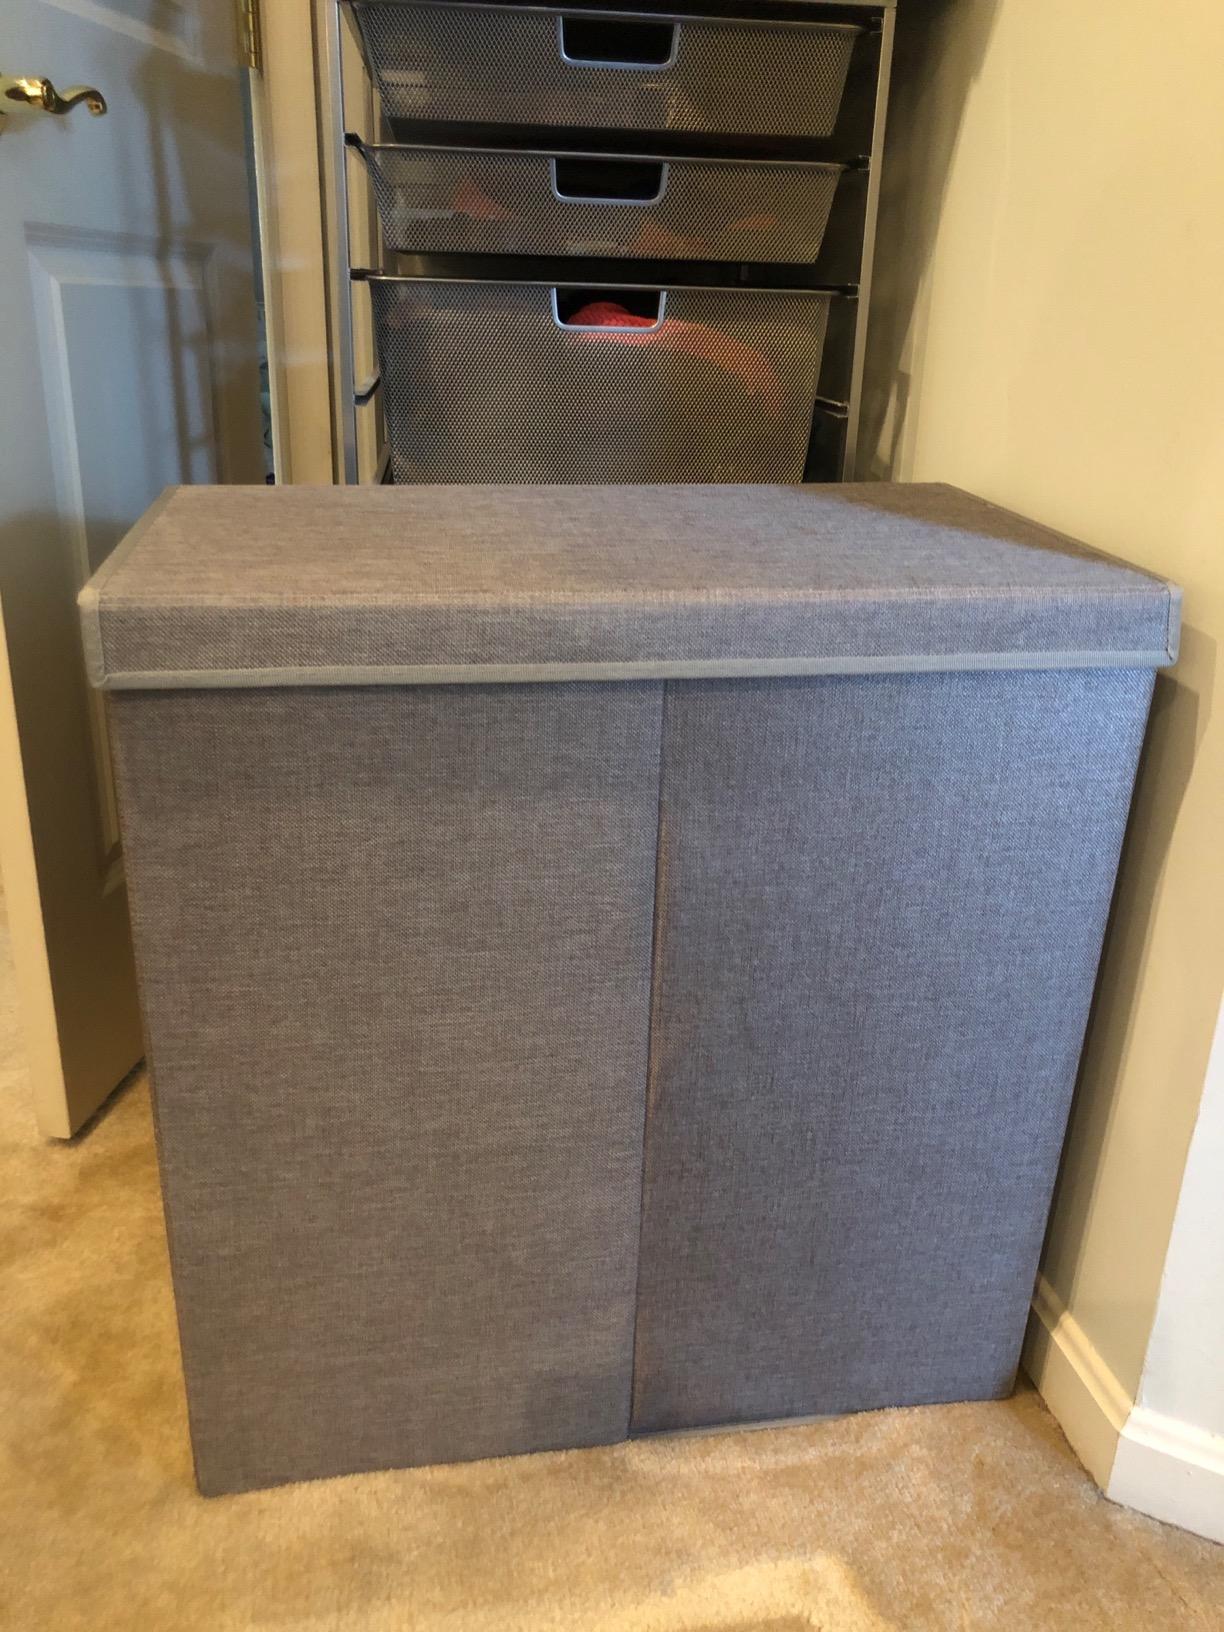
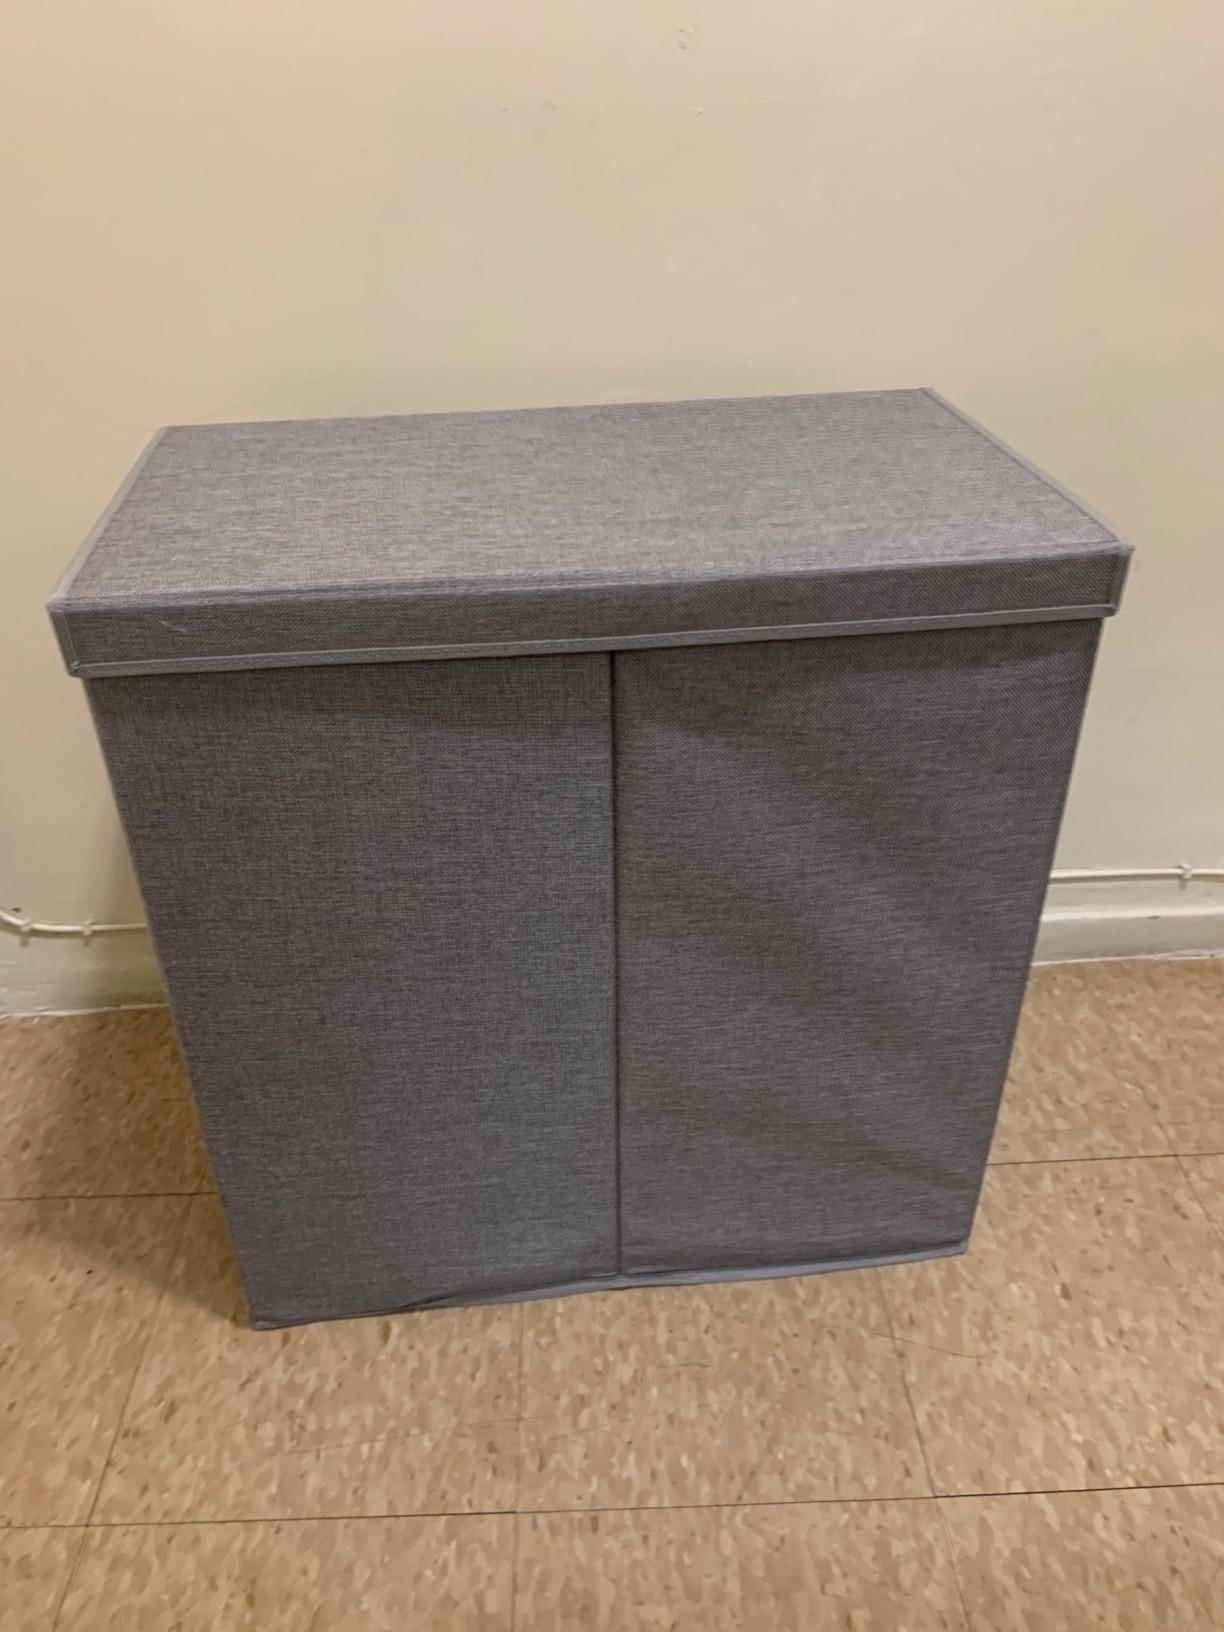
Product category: items_hamper
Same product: yes